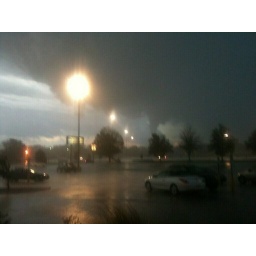
Pictures of wall cloud (tornado) in Hixson Tennessee.